Alexander Gilman

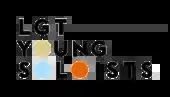
LGT Young Soloists

In 2013 Gilman founded LGT Young Soloists orchestra for highly gifted young soloists aged 12 to 30. The foundation had been created with the main goal to support young talents by giving them opportunity to perform on the concert stages. The "LGT Young Soloists" has been the first youth orchestra to record for RCA/Sony Music. The ensemble performed in a number of concert halls locations including Musikverein Vienna, Elbphilharmonie Hamburg, Berliner Philharmonie, Mozarteum Salzburg, Victoria Hall Singapore and many more. Since their founding, the LGT Young Soloists have been appearing regularly at the concert halls of the metropolitan centers such as New York, Beijing, Shanghai, Dubai, Moscow, Paris and Tel Aviv.